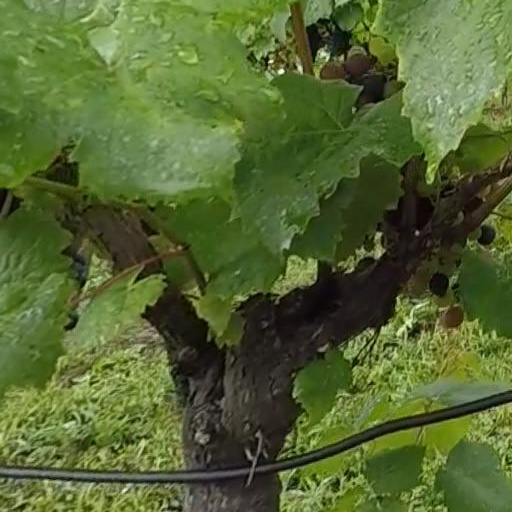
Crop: grape